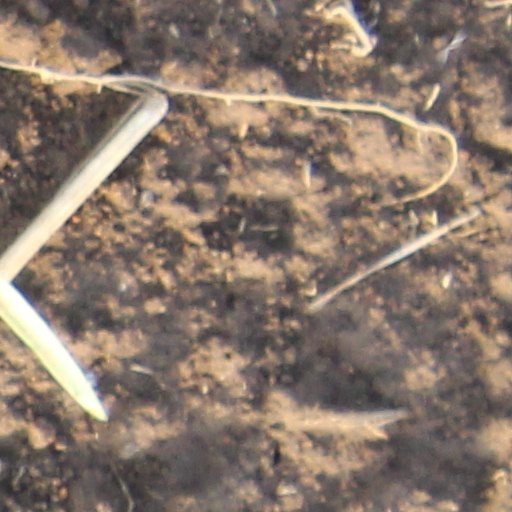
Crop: wheat